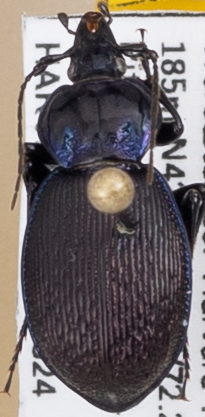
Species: Sphaeroderus stenostomus lecontei
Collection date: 2023-05-24
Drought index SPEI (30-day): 0.436
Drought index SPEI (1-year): -0.9
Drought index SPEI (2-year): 0.304